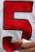
Number: 5